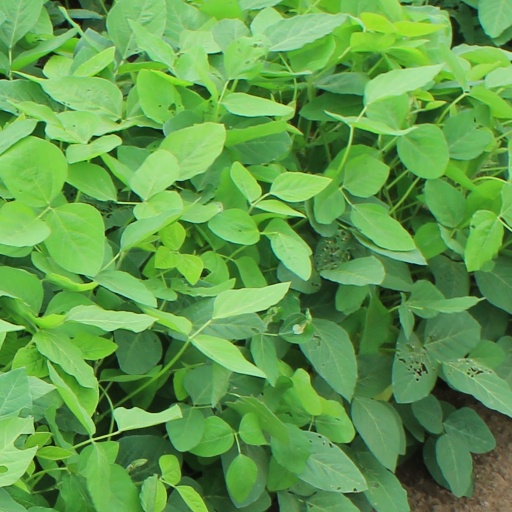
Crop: soybean